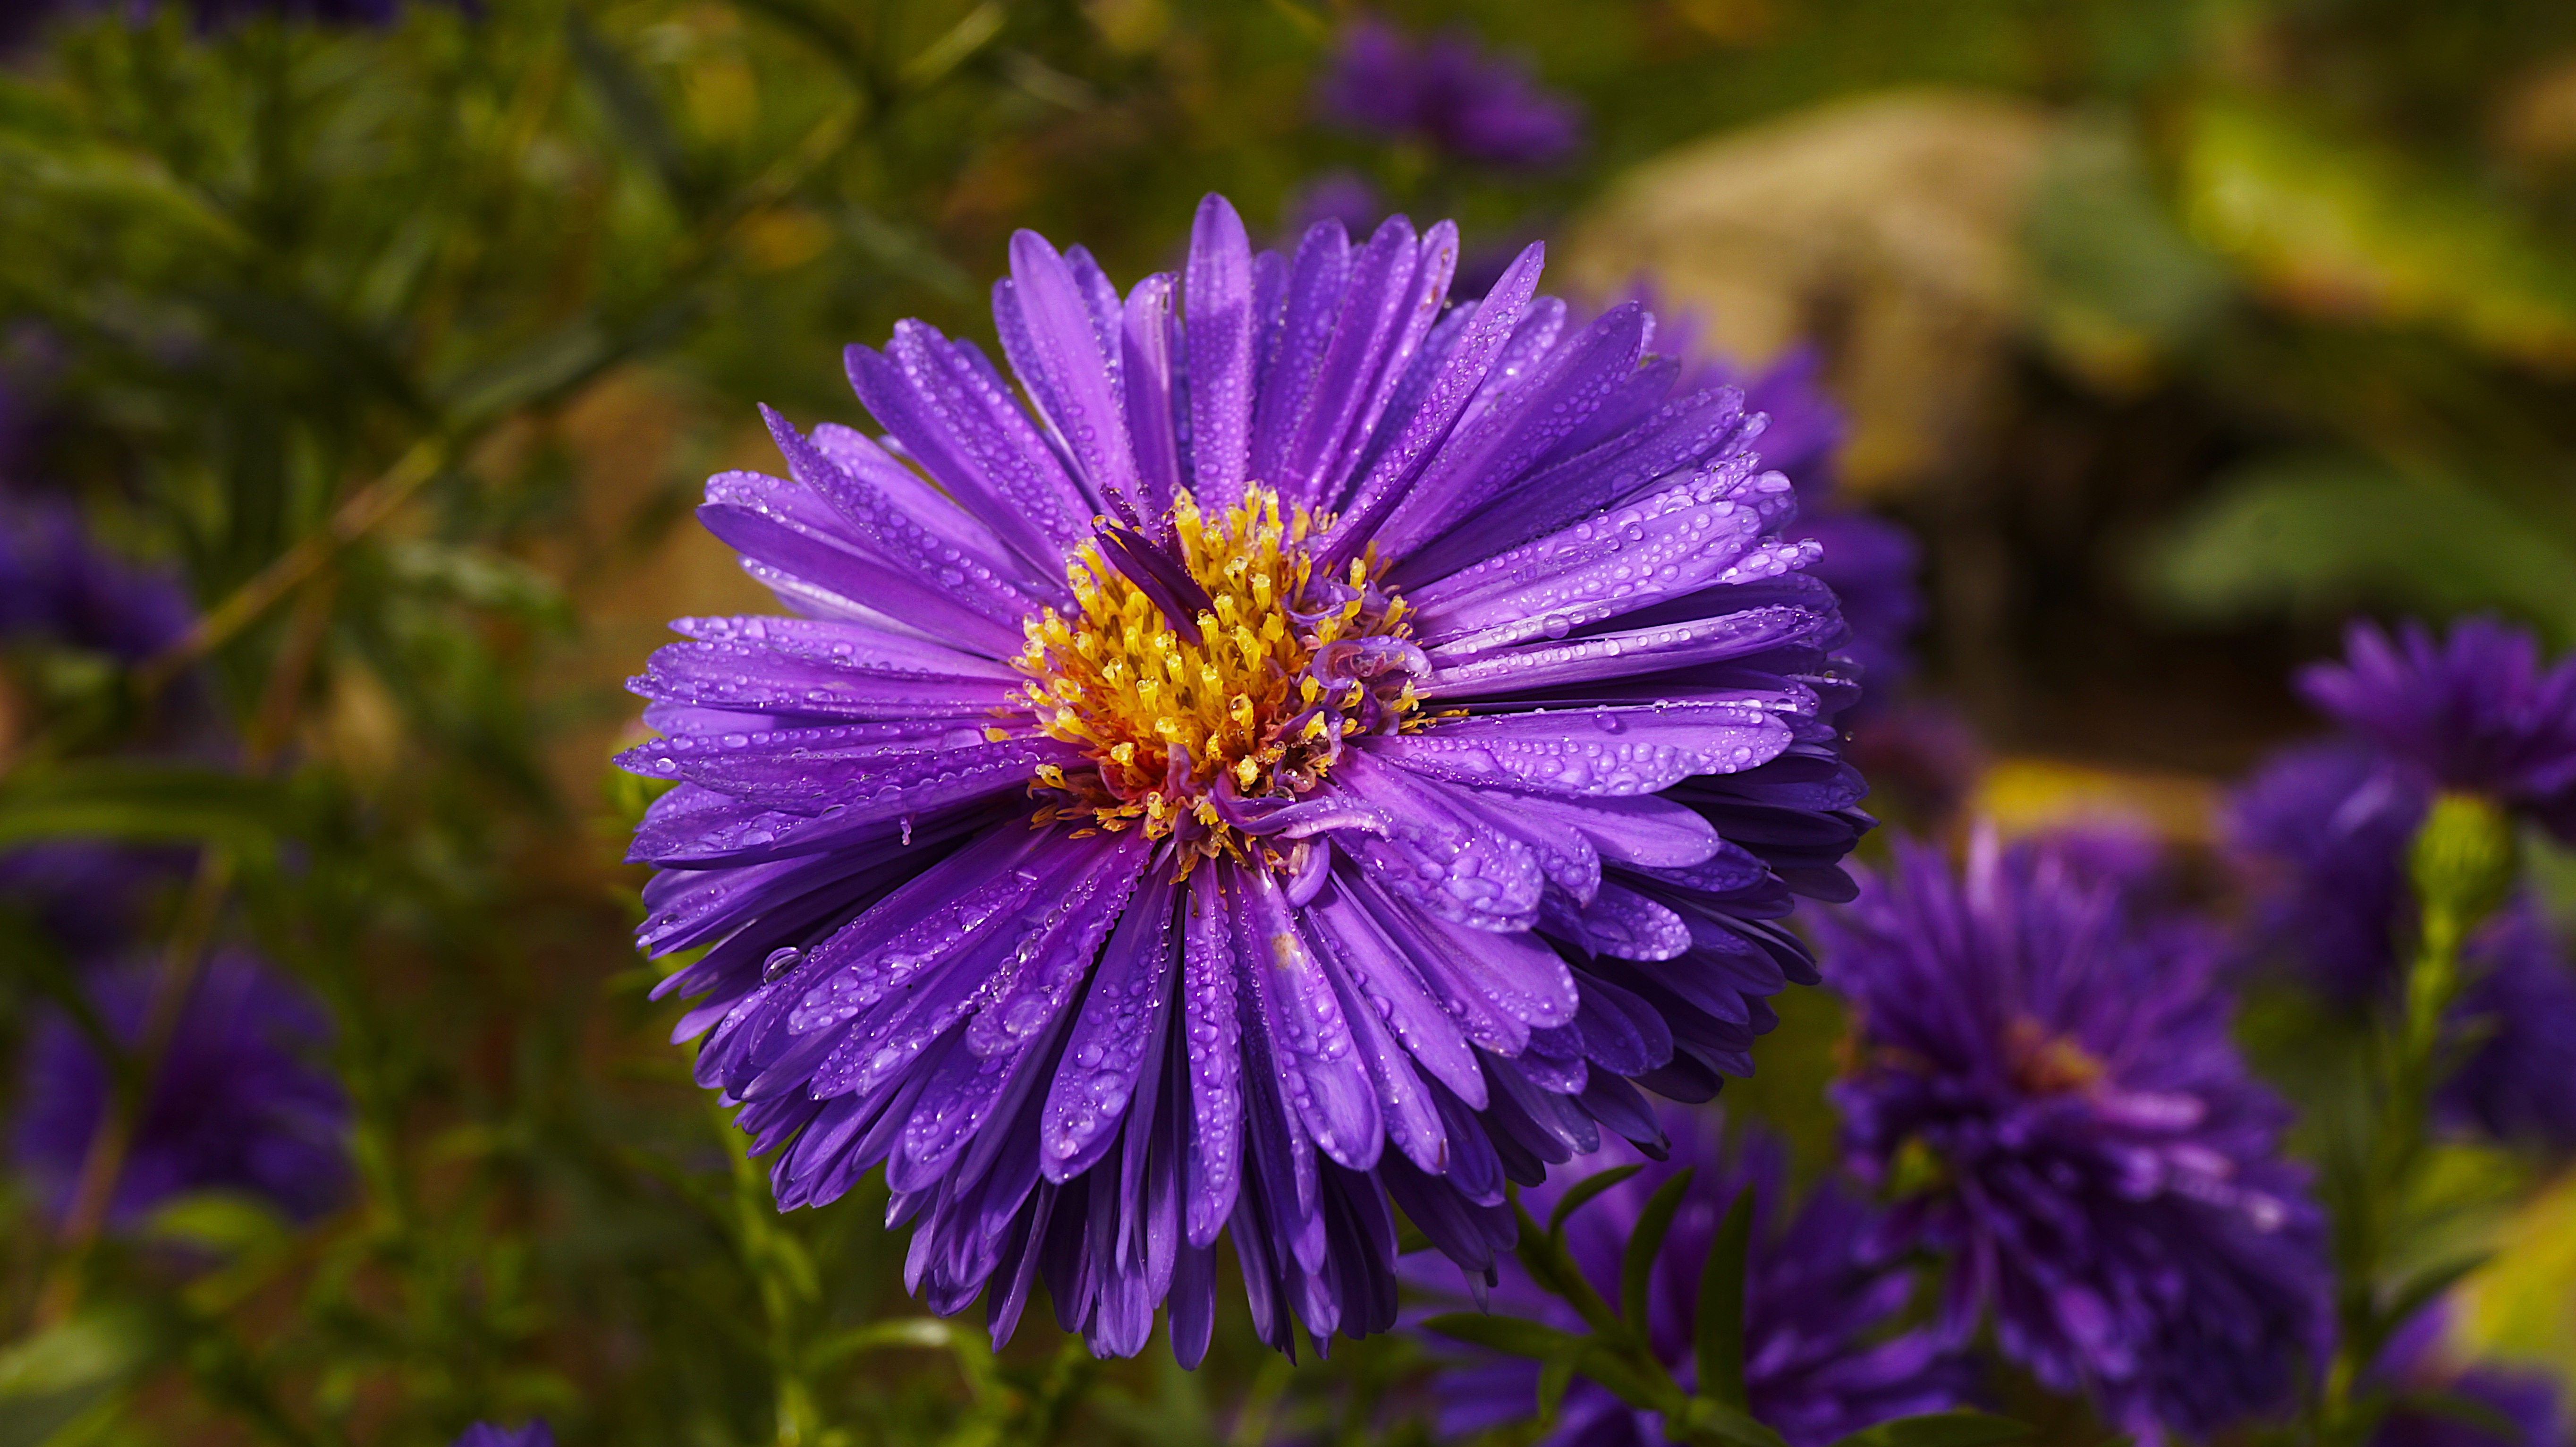
natural, plant, flower, purple, petal, herbaceous plant, violet, annual plant, magenta, flowering plant, electric blue, daisy family, shrub, pollen, macro photography, european michaelmas daisy, new england aster, aromatic aster, blue wood aster, perennial plant, groundcover, wildflower, grass, new york aster, alpine aster, plant stem, asterales, smooth aster, allium